Andreas Gryphius Theatre in Głogów

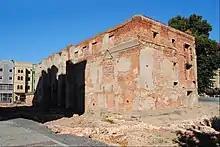
Theater ruins – view from the west, 2016

The first concept of rebuilding the object appeared in 1959 and envisaged a cinema with about 300 seats, as well as a stage for theatrical performances. The investment was planned to be completed three years later, but ultimately it was not carried out - instead, the building was cleared of rubble, and its ground-floor rooms were used as garages to store the demolition company's equipment. In 1976, an idea was put forward to rebuild the theater and the neighboring town hall, and to connect the two buildings with a glass passageway. The building was to become the seat of a cultural institution called the "House of a Young Miner". However, the project was not implemented due to high costs, estimated at nearly 170 million zlotys. Another idea to rebuild the theater in Głogów emerged in 1988[6]. The reconstructed building was to include: "Dom Hutnika" ("Steelworkers' House"), a theater room, the seat of the Chief Technical Organization, a bookstore and a cafeteria, but again, the plans proved unsuccessful.